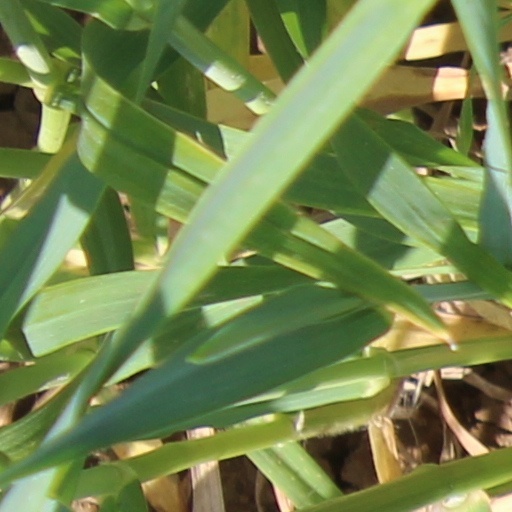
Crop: wheat